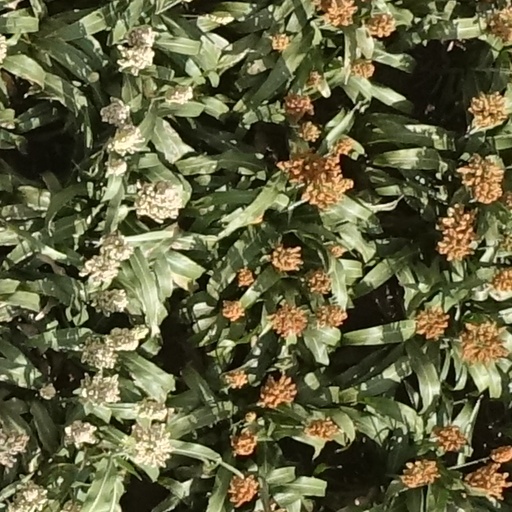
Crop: sorghum